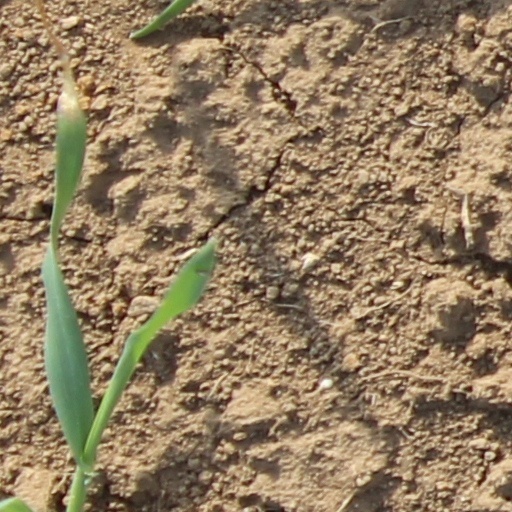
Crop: wheat